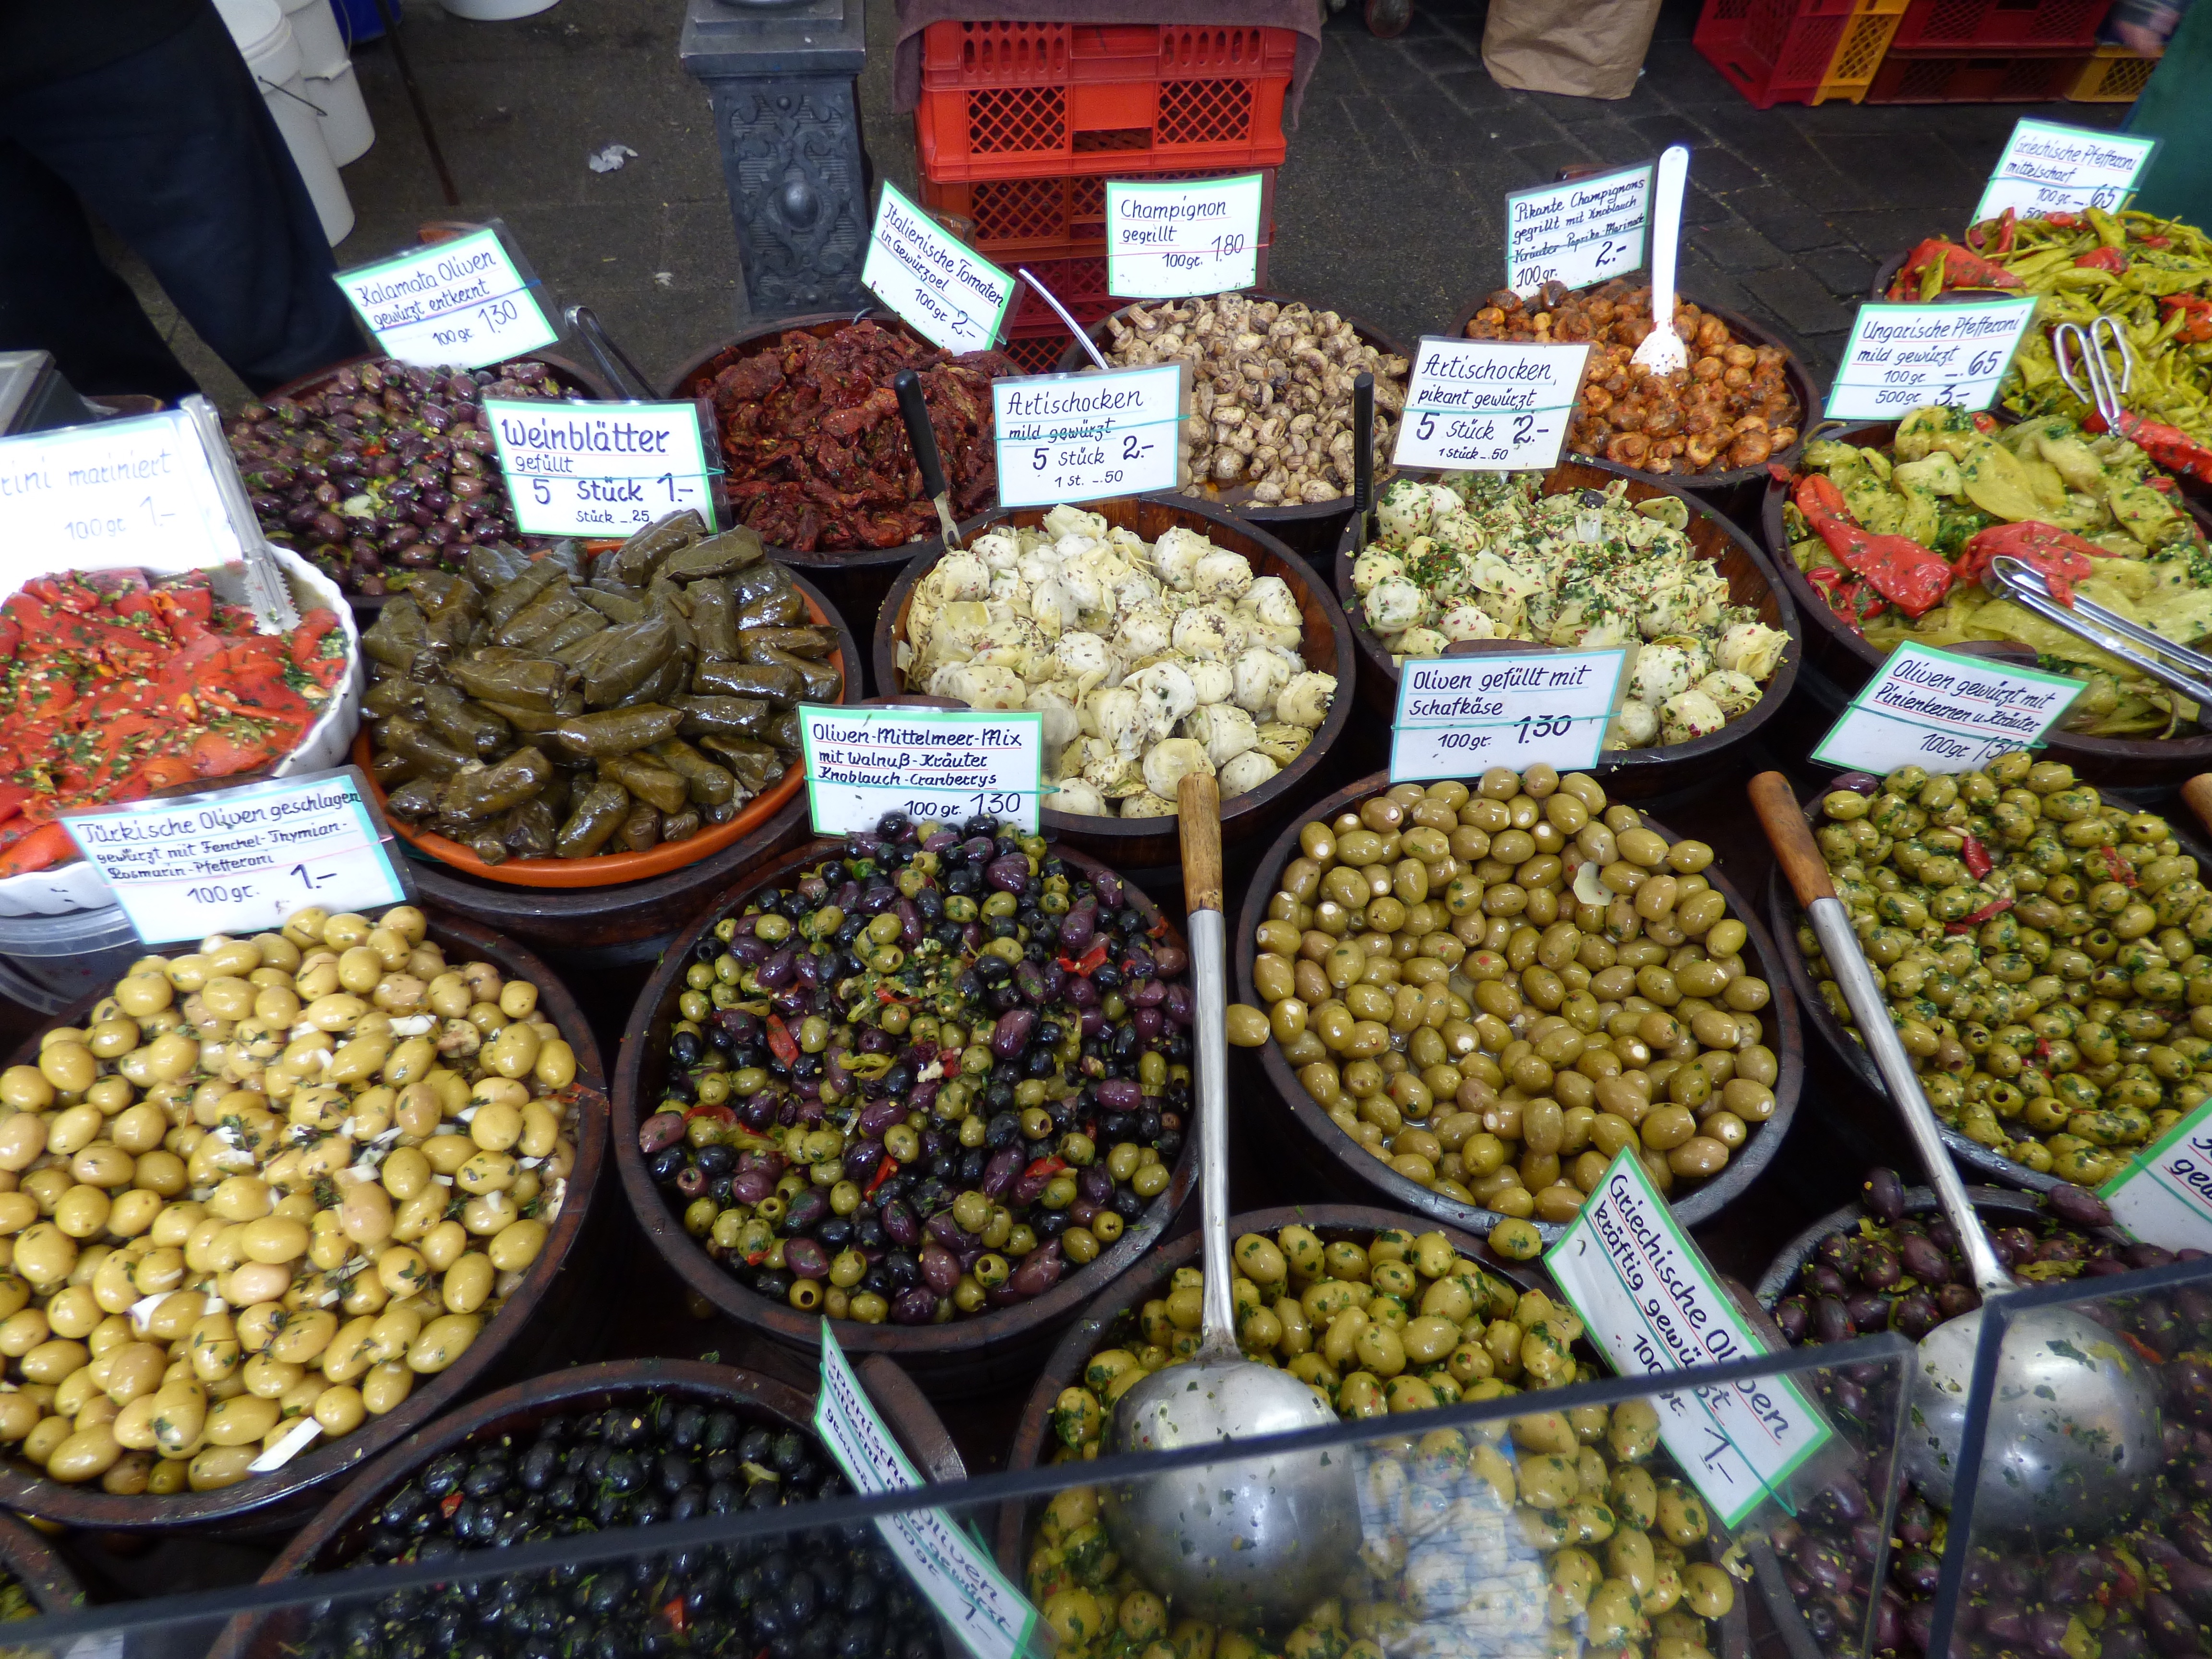
plant, fruit, city, food, vendor, produce, crop, bazaar, market, marketplace, public space, human settlement, greengrocer